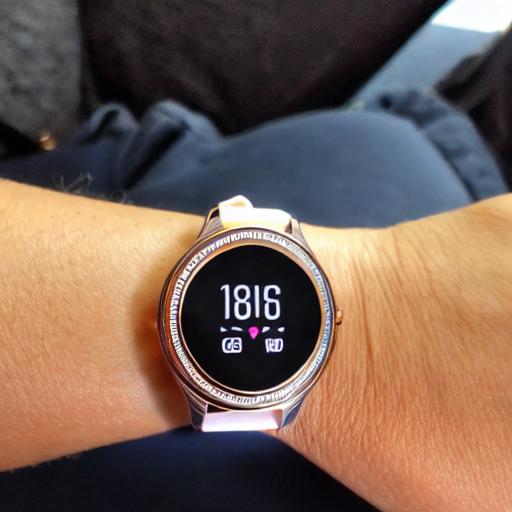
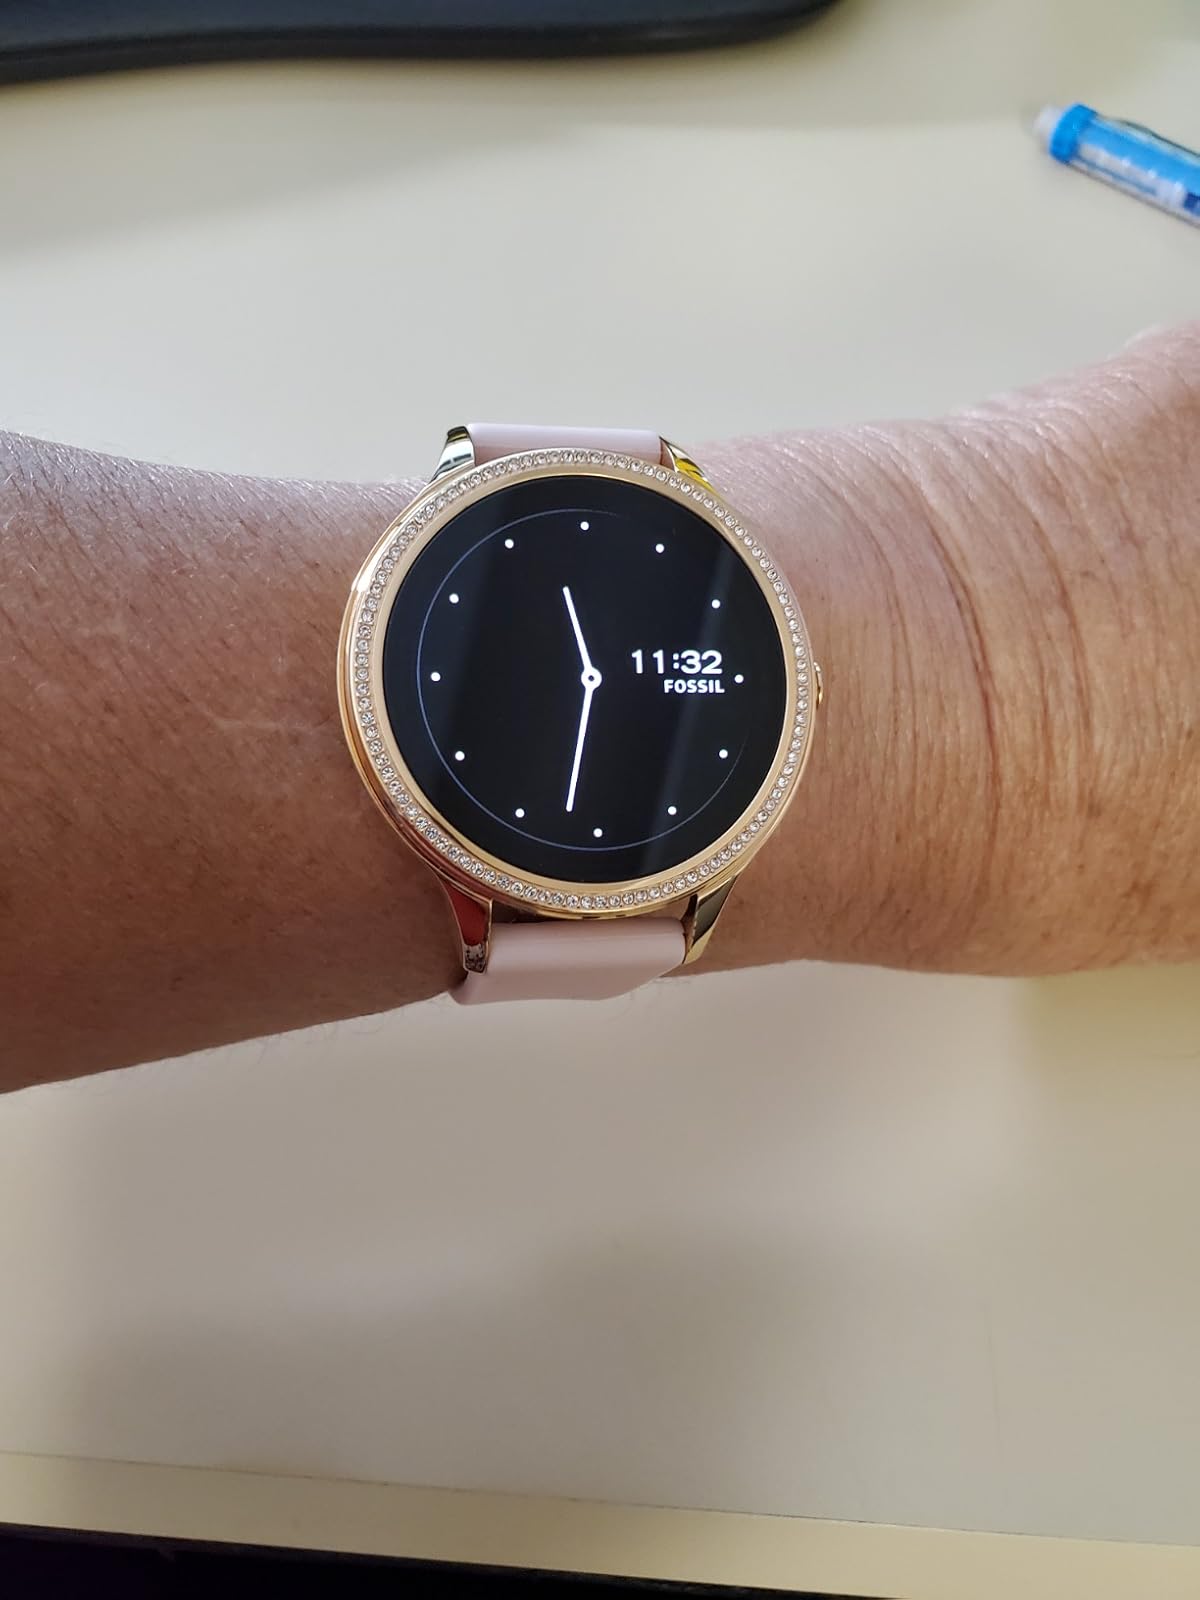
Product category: smartwatch
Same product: no